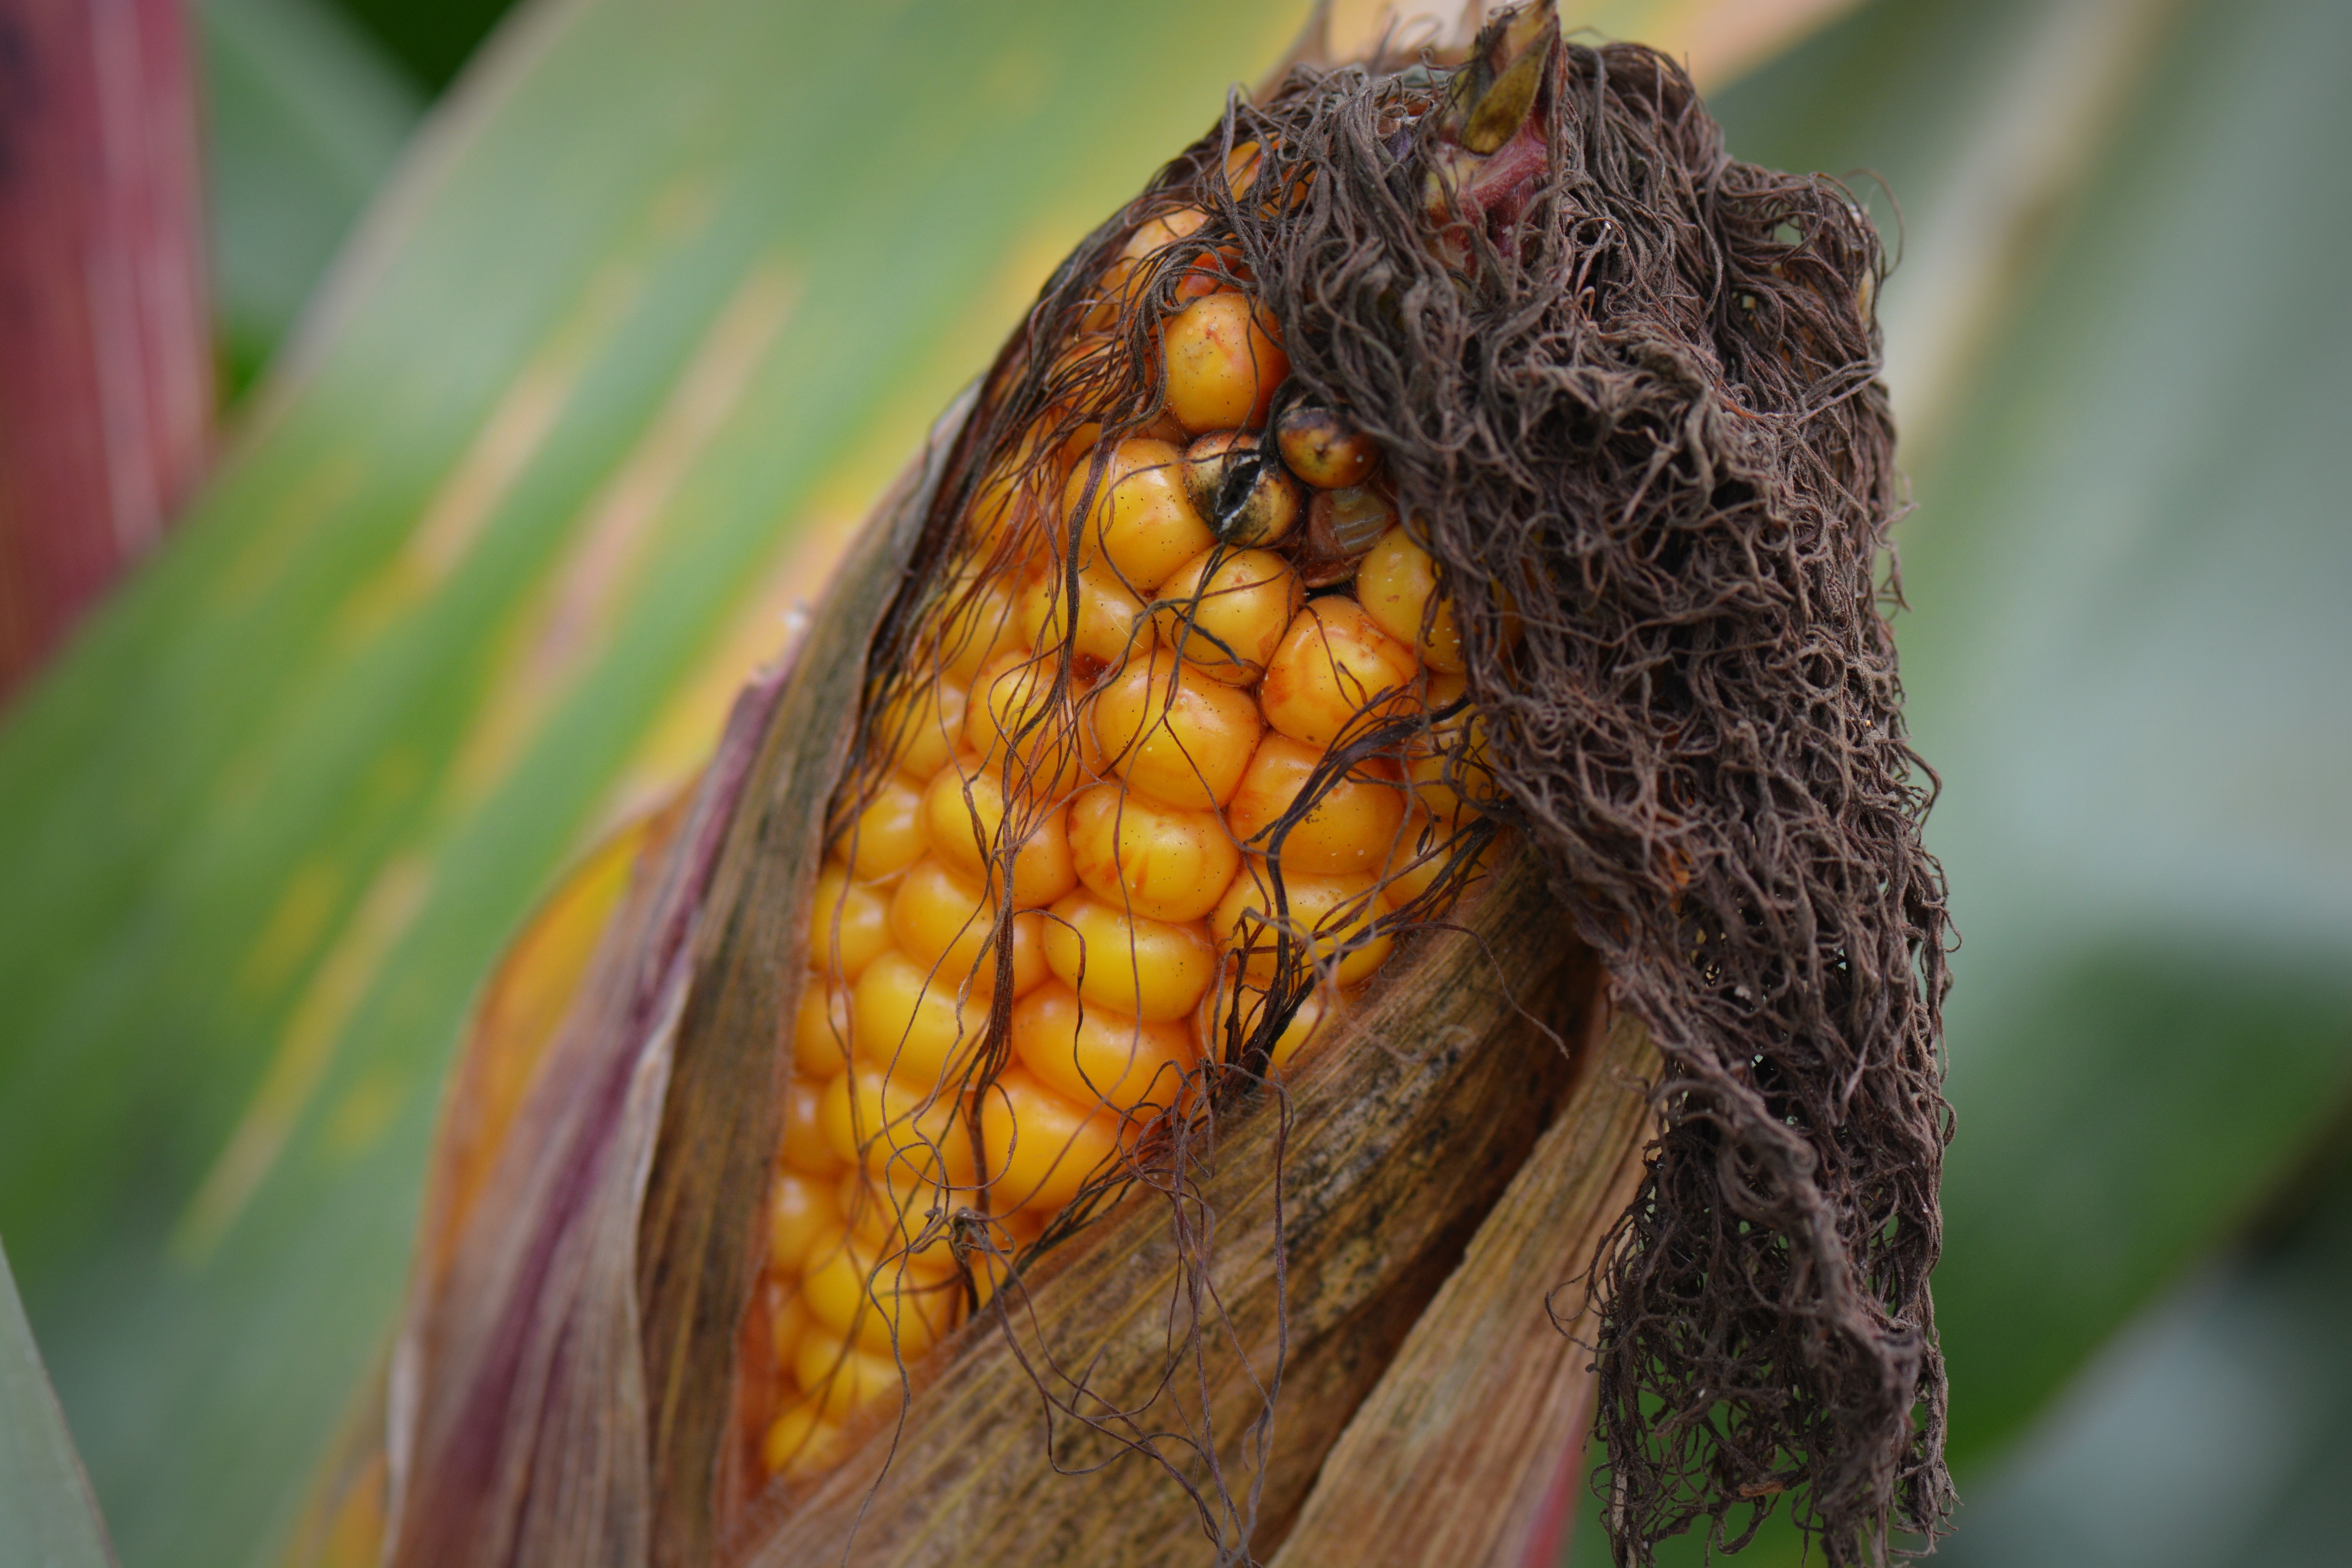
nature, plant, leaf, flower, food, produce, vegetable, crop, insect, autumn, corn, flora, fauna, close up, macro photography, flask